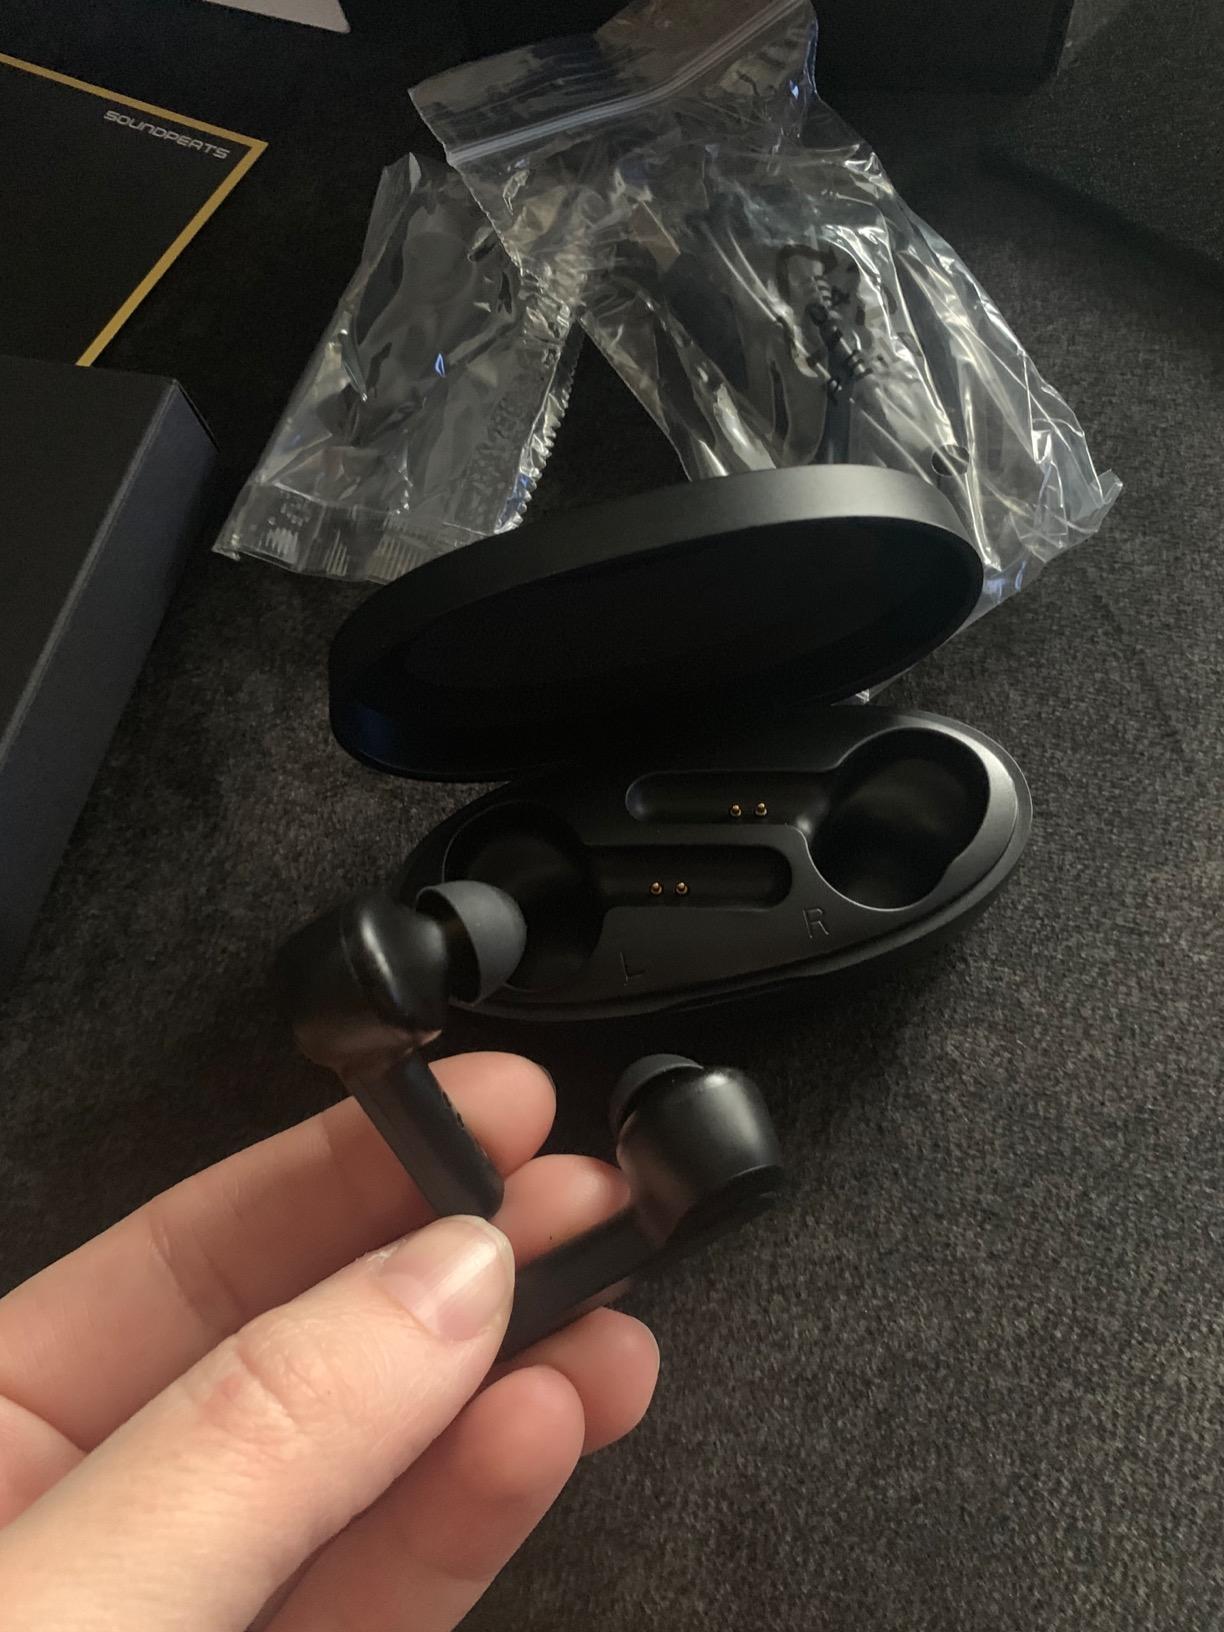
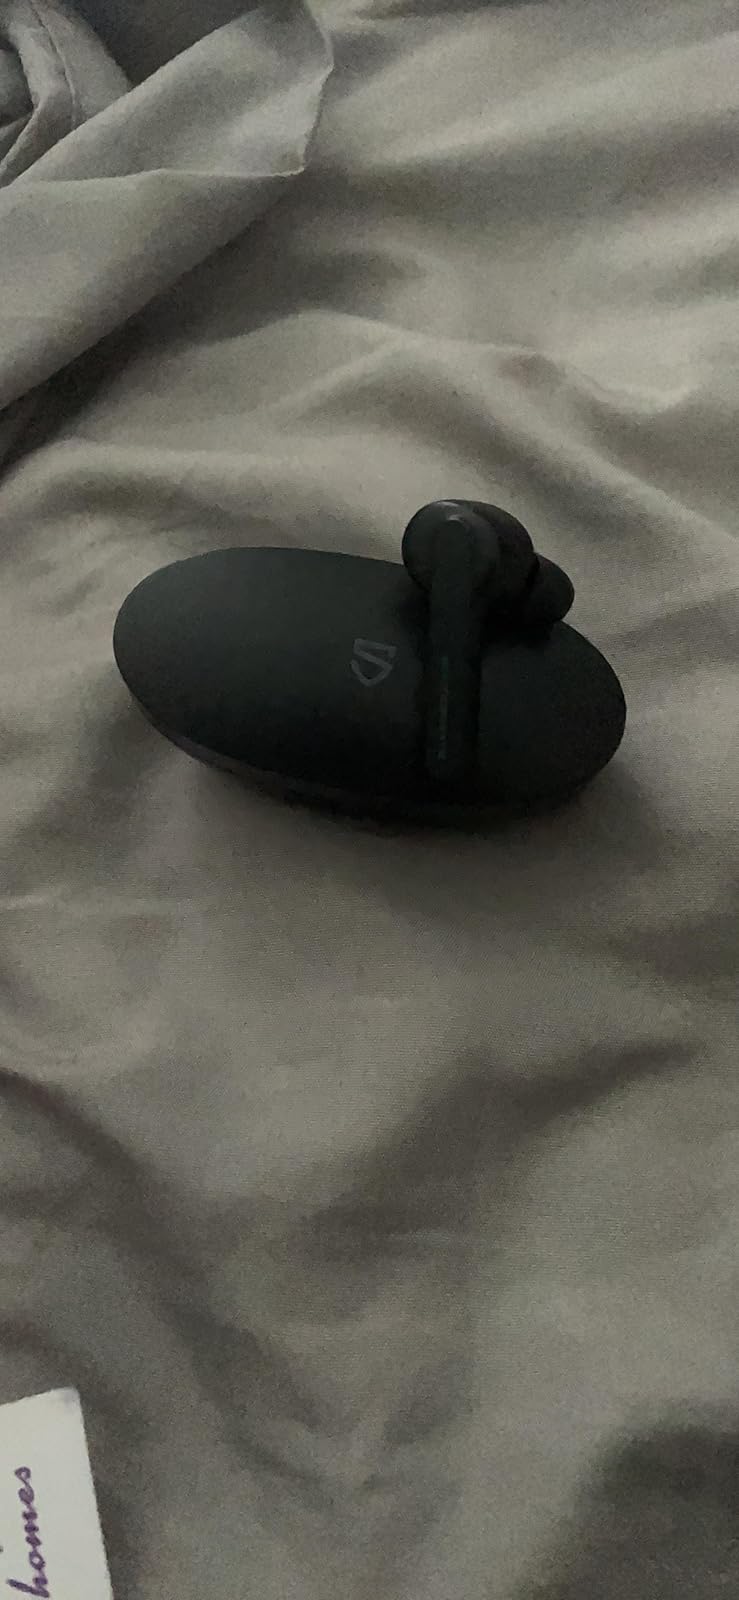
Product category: earbuds
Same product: yes